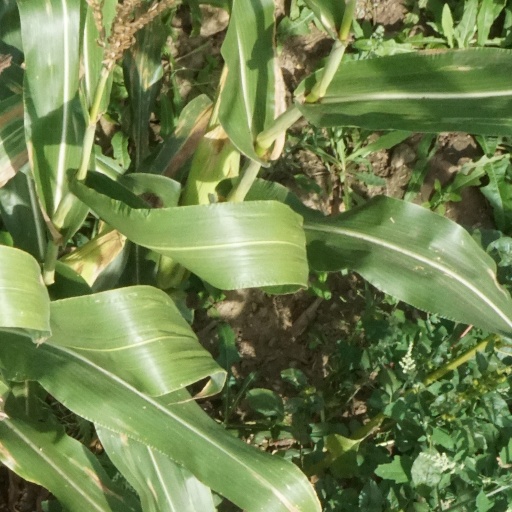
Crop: maize; corn